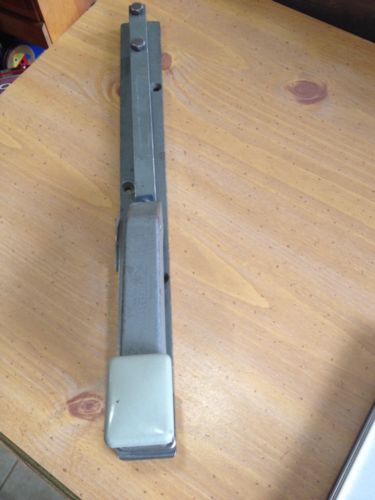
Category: stapler